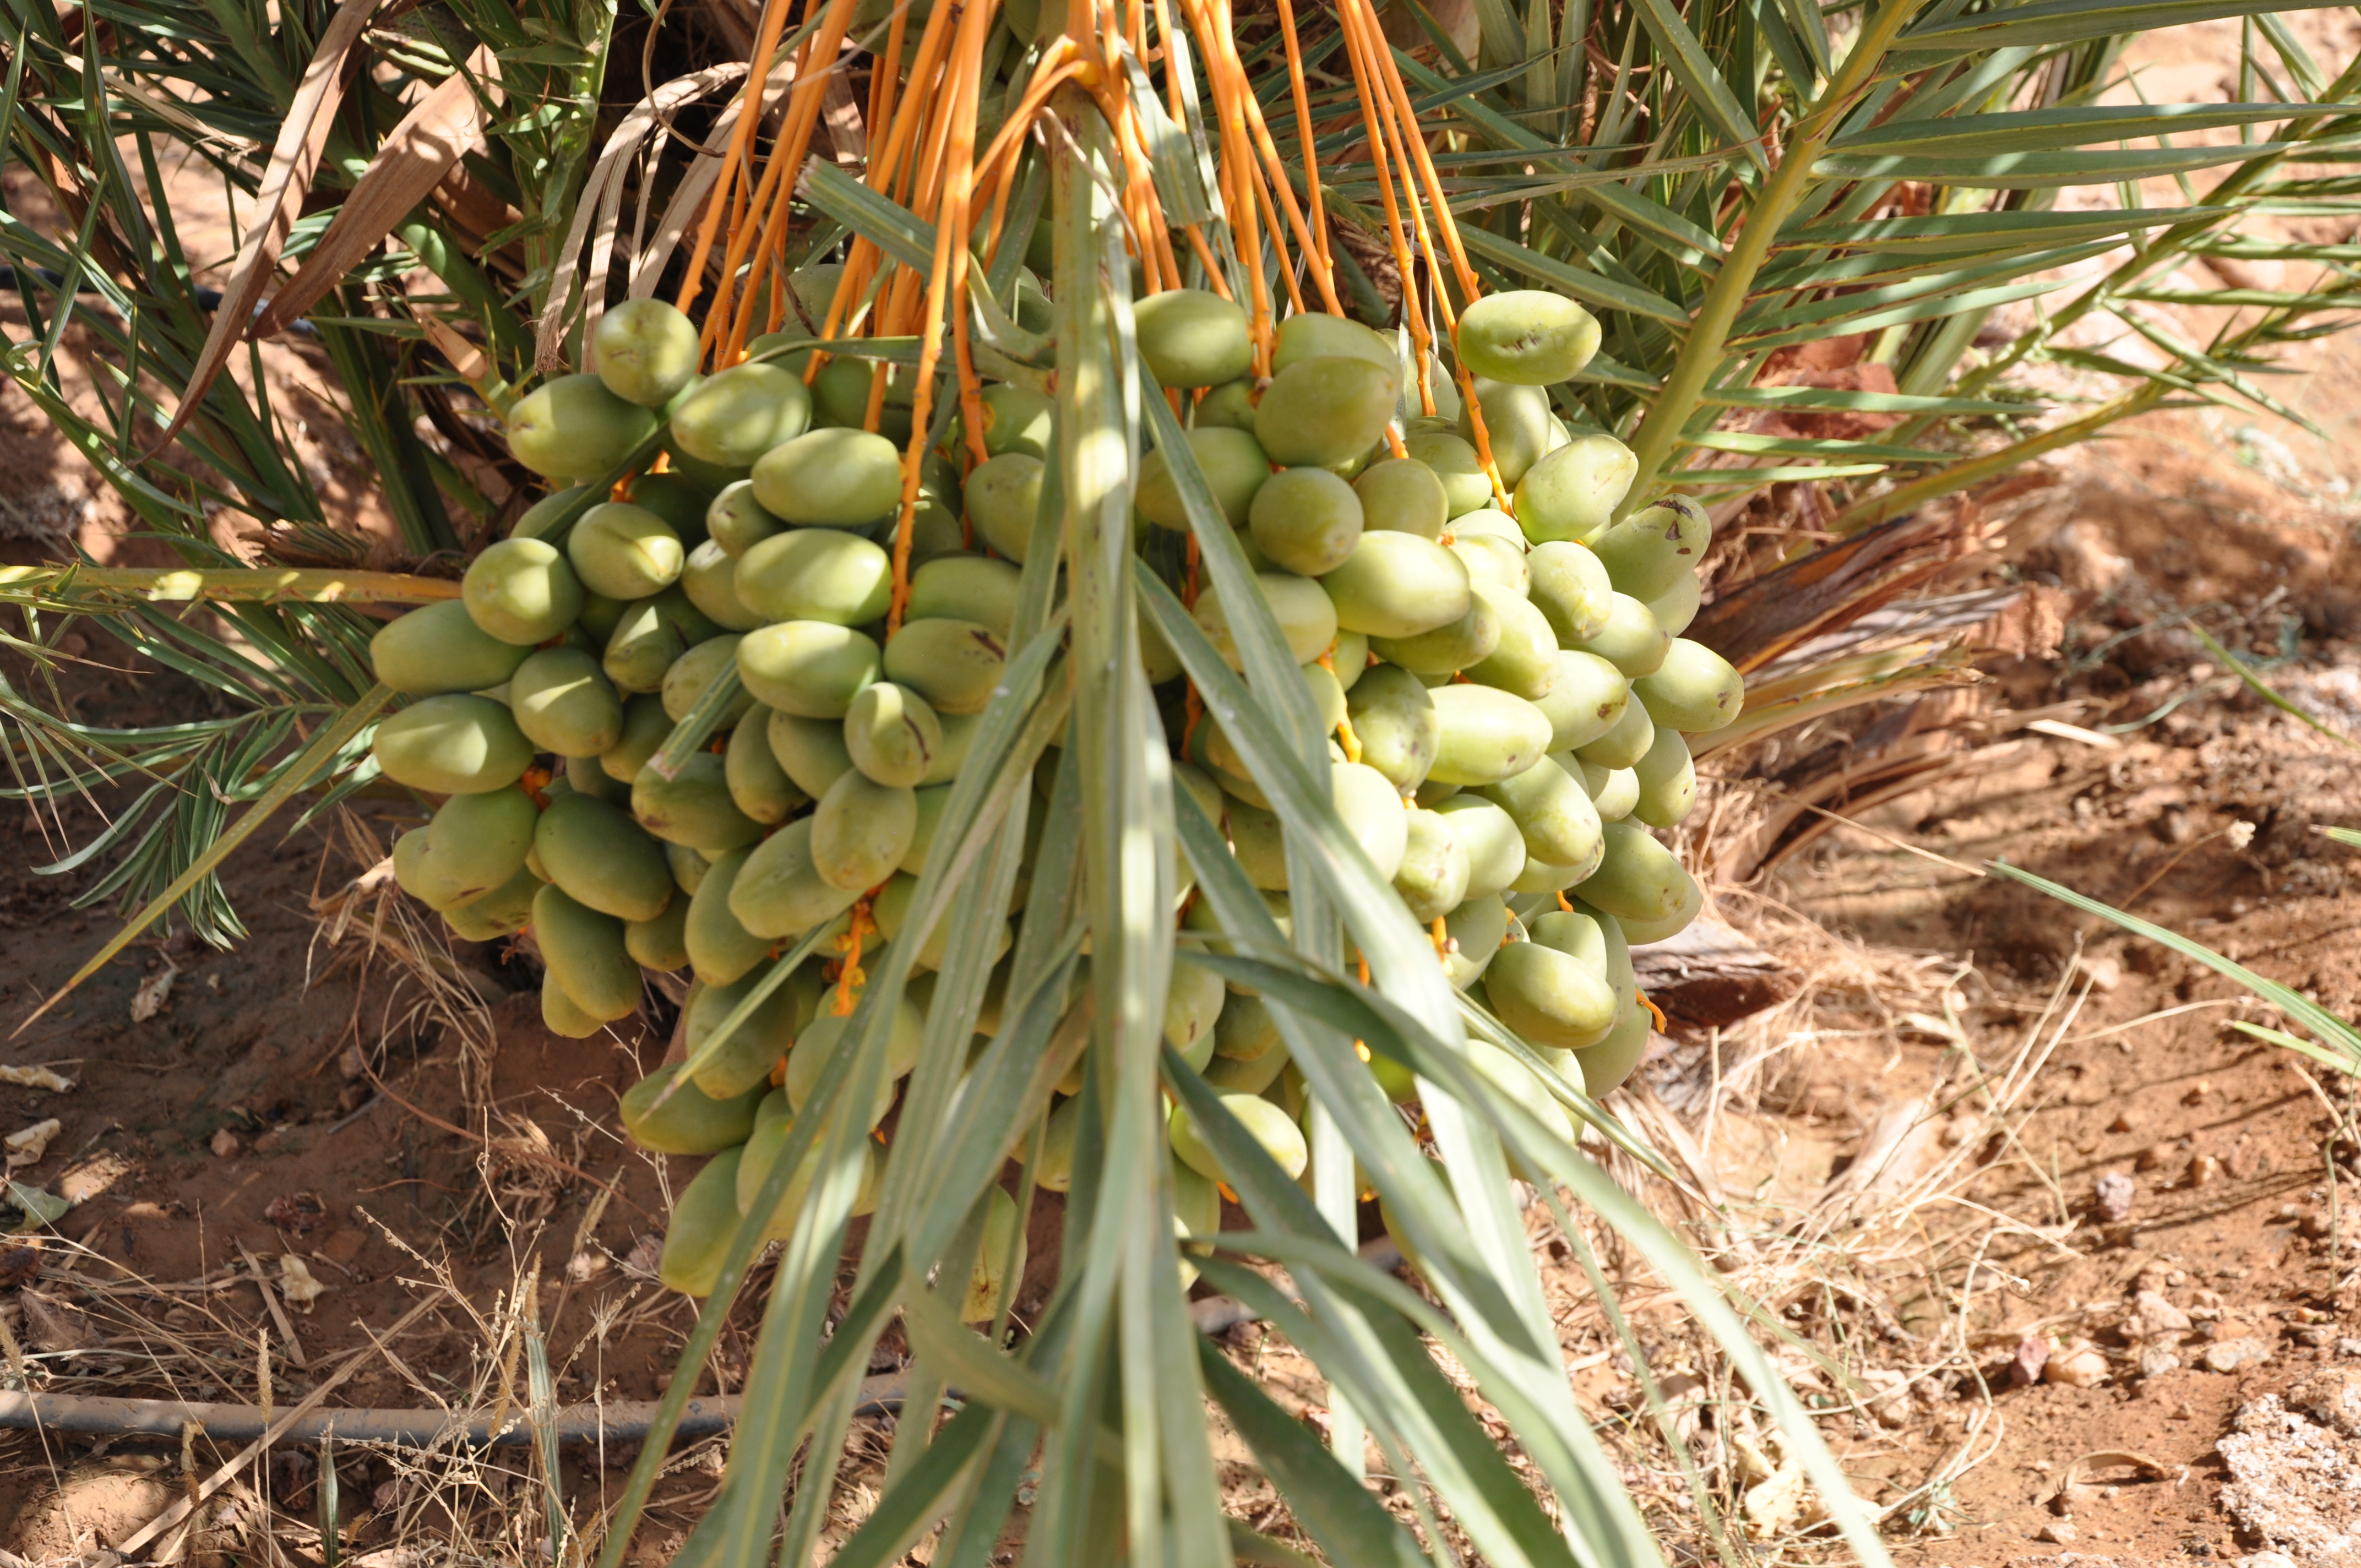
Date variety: Boumajhoul